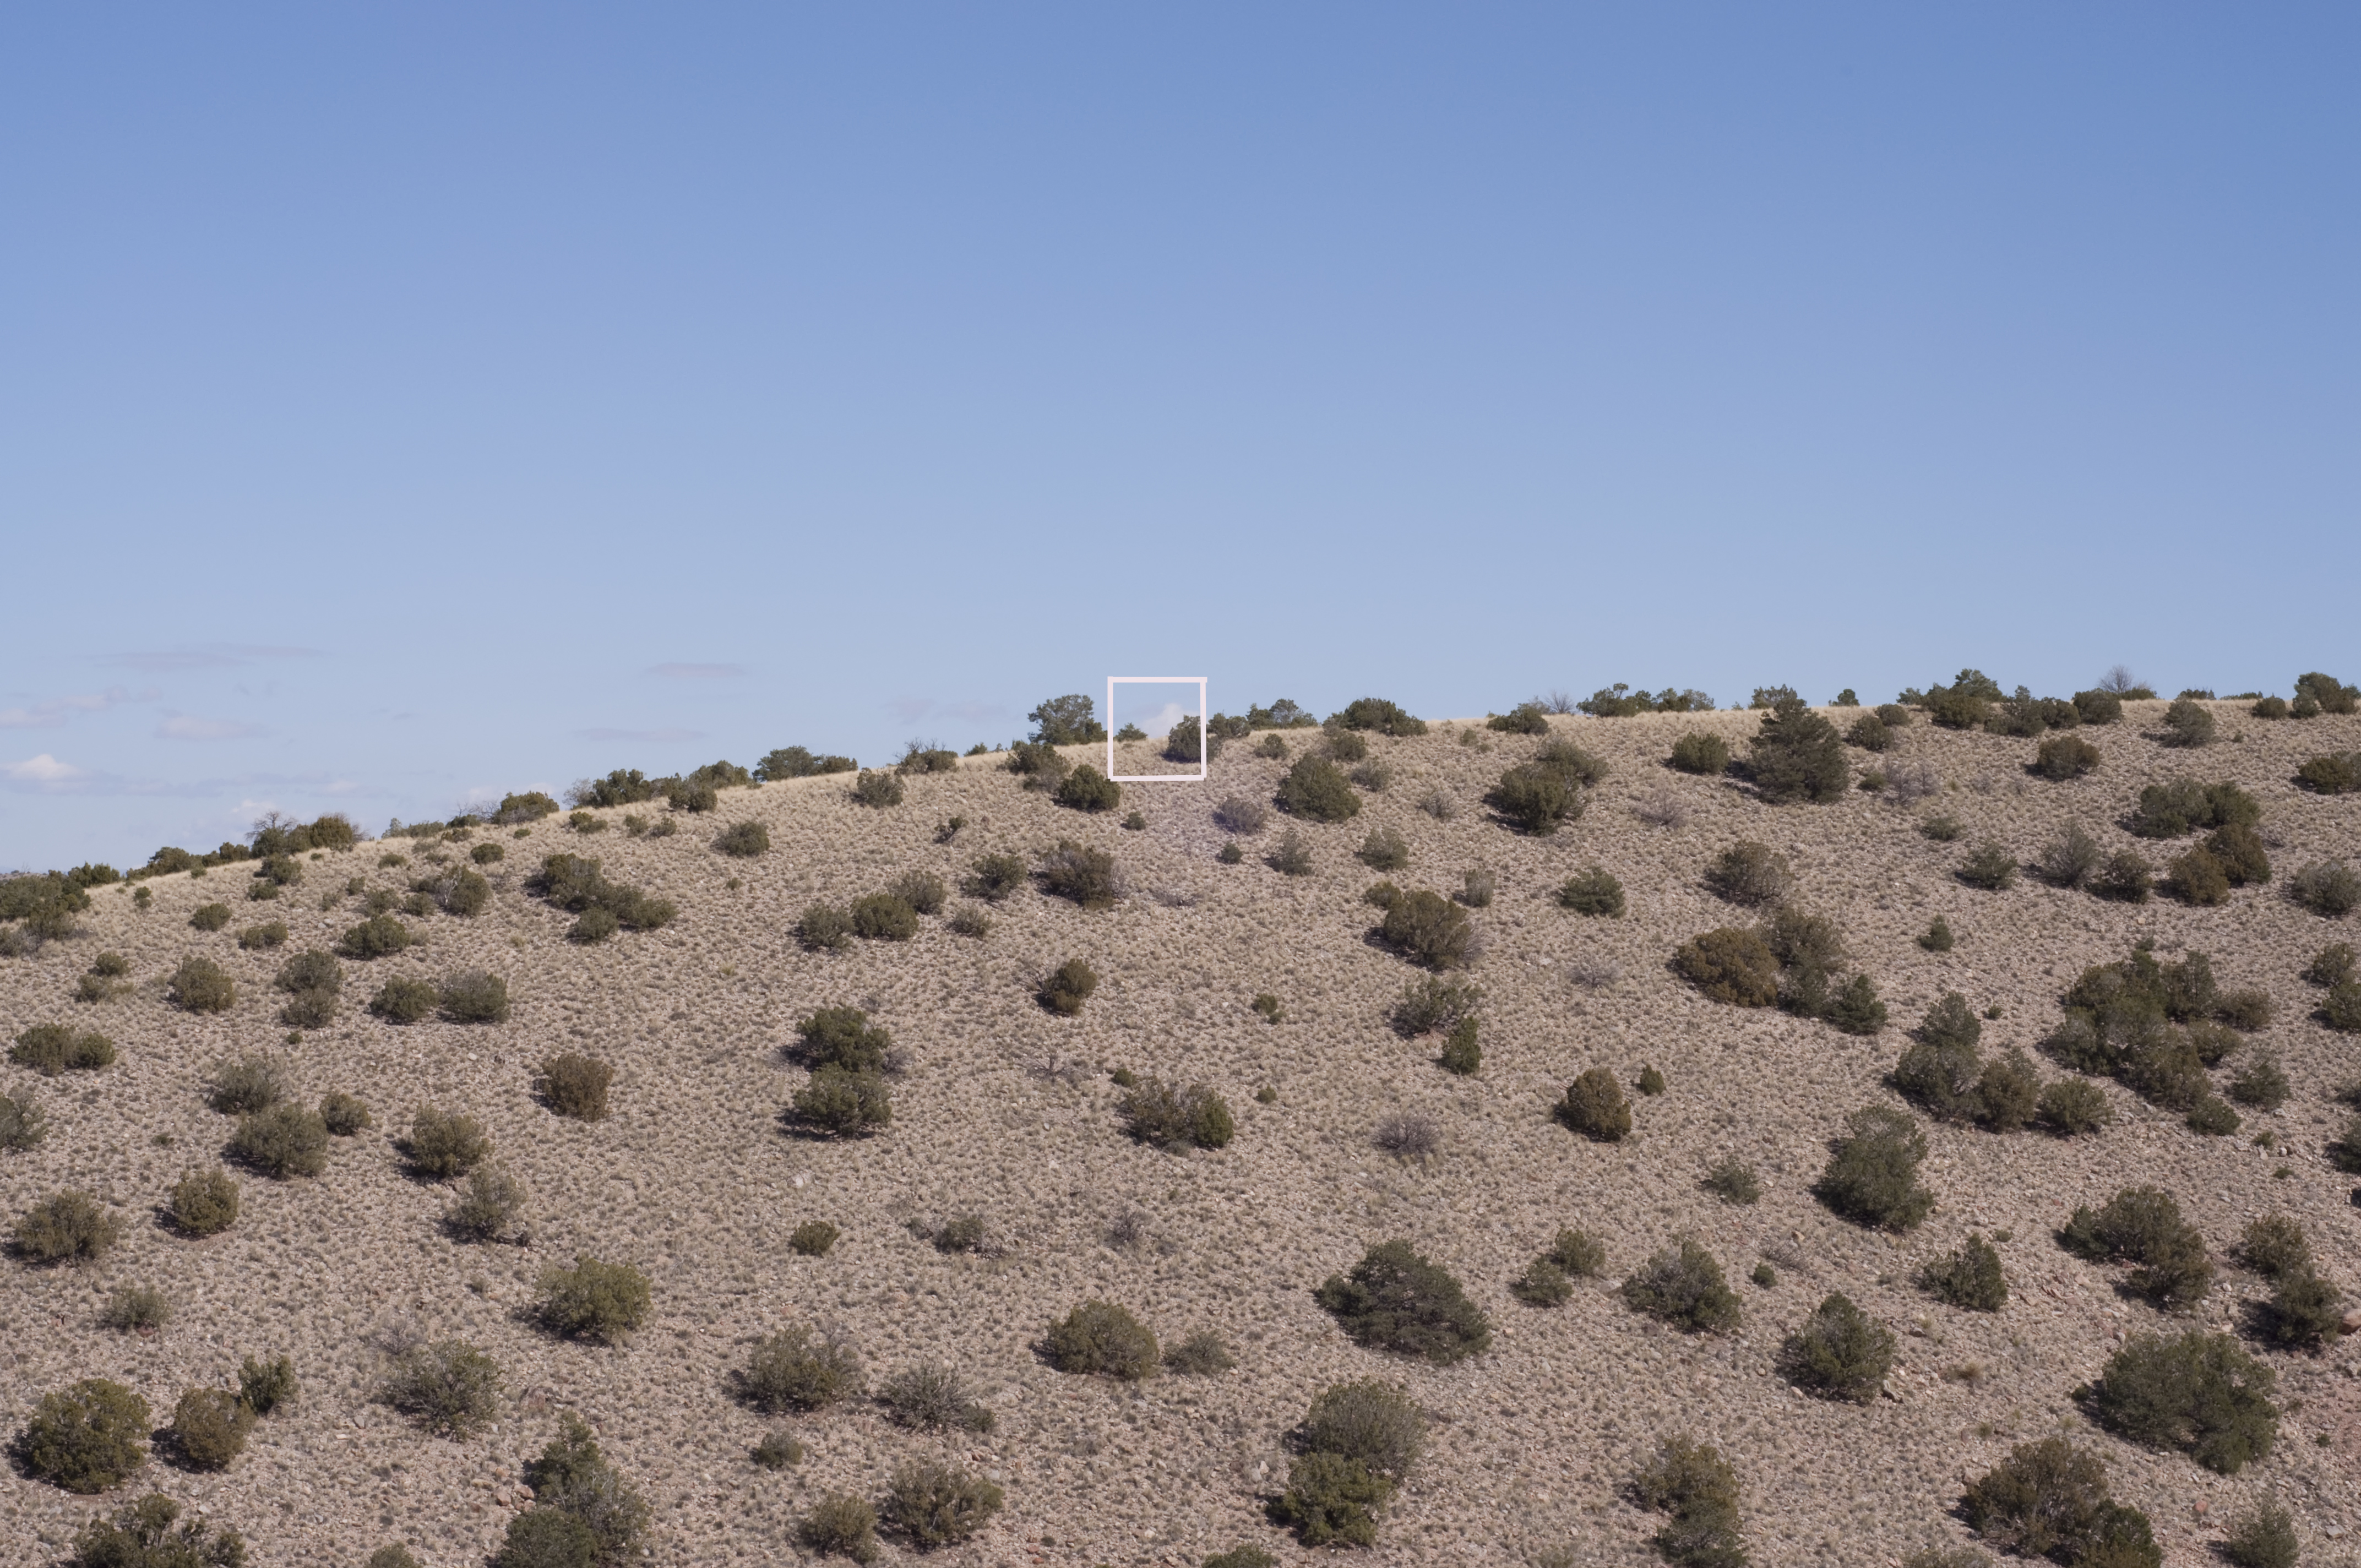
landscape, sand, desert, valley, soil, plain, badlands, plateau, habitat, ecosystem, sahara, wadi, steppe, landform, erg, natural environment, aeolian landform